First Bulgarian Empire

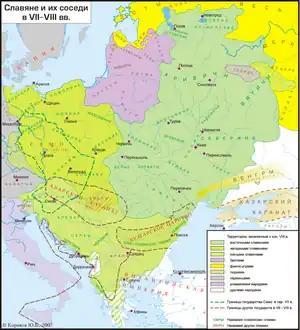
Slavic tribes and states in Early Middle Ages

The Slavs, of Indo-European origin, were first mentioned in written sources to inhabit the territories to the north of the Danube in the 5th century AD, but most historians agree that they had arrived earlier. The group of Slavs that came to be known as the South Slavs was divided into Antes and Sclaveni who spoke the same language. The Slavic incursions in the Balkans increased during the second half of Justinian I's reign and while these were initially pillaging raids, large-scale settlement began in the 570s and 580s. This migration is associated with the arrival of the Avars who settled in the plains of Pannonia between the rivers Danube and Tisza in the 560s subjugating various Bulgar and Slavic tribes in the process.